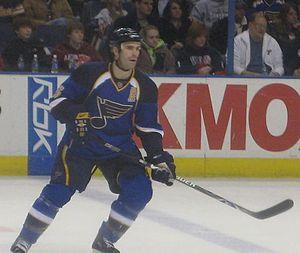
Barret Jackman est un joueur professionnel canadien de hockey sur glace évoluant au poste de défenseur.
Richard McLaren Nash, dit Rick Nash, est un joueur professionnel canadien de hockey sur glace qui évoluait en tant qu'ailier gauche.